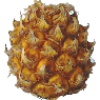
Label: pineapple_mini